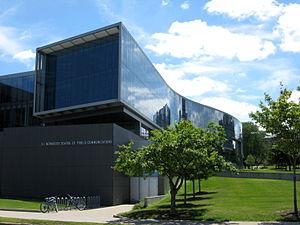
S.I. Newhouse School of Public Communications ou en français : « École Newhouse de communication de l'université de Syracuse ». Cette école enseigne le journalisme écrit ou dans les médias vivants mais aussi la conception graphique, la publicité, les relations publiques et la télévision et le cinéma.